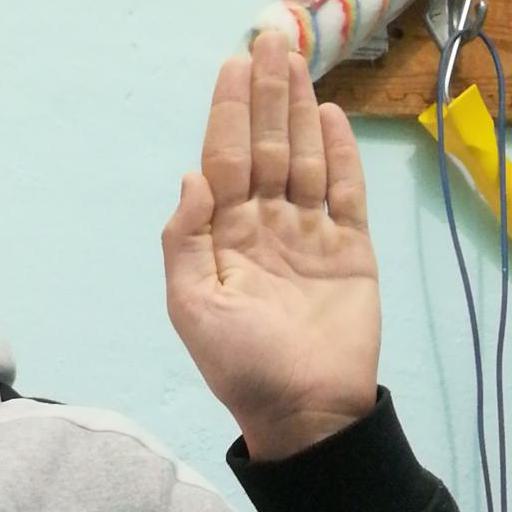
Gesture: stop